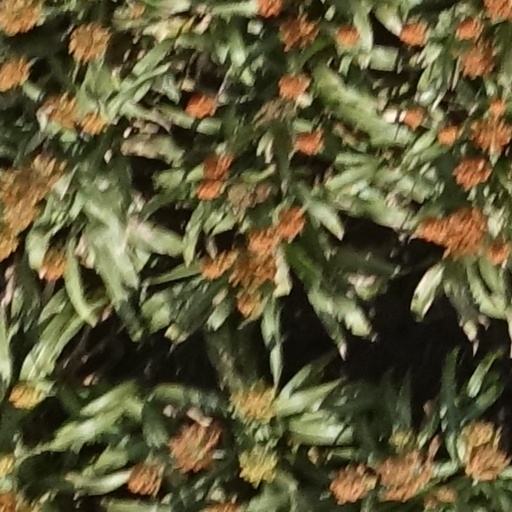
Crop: sorghum